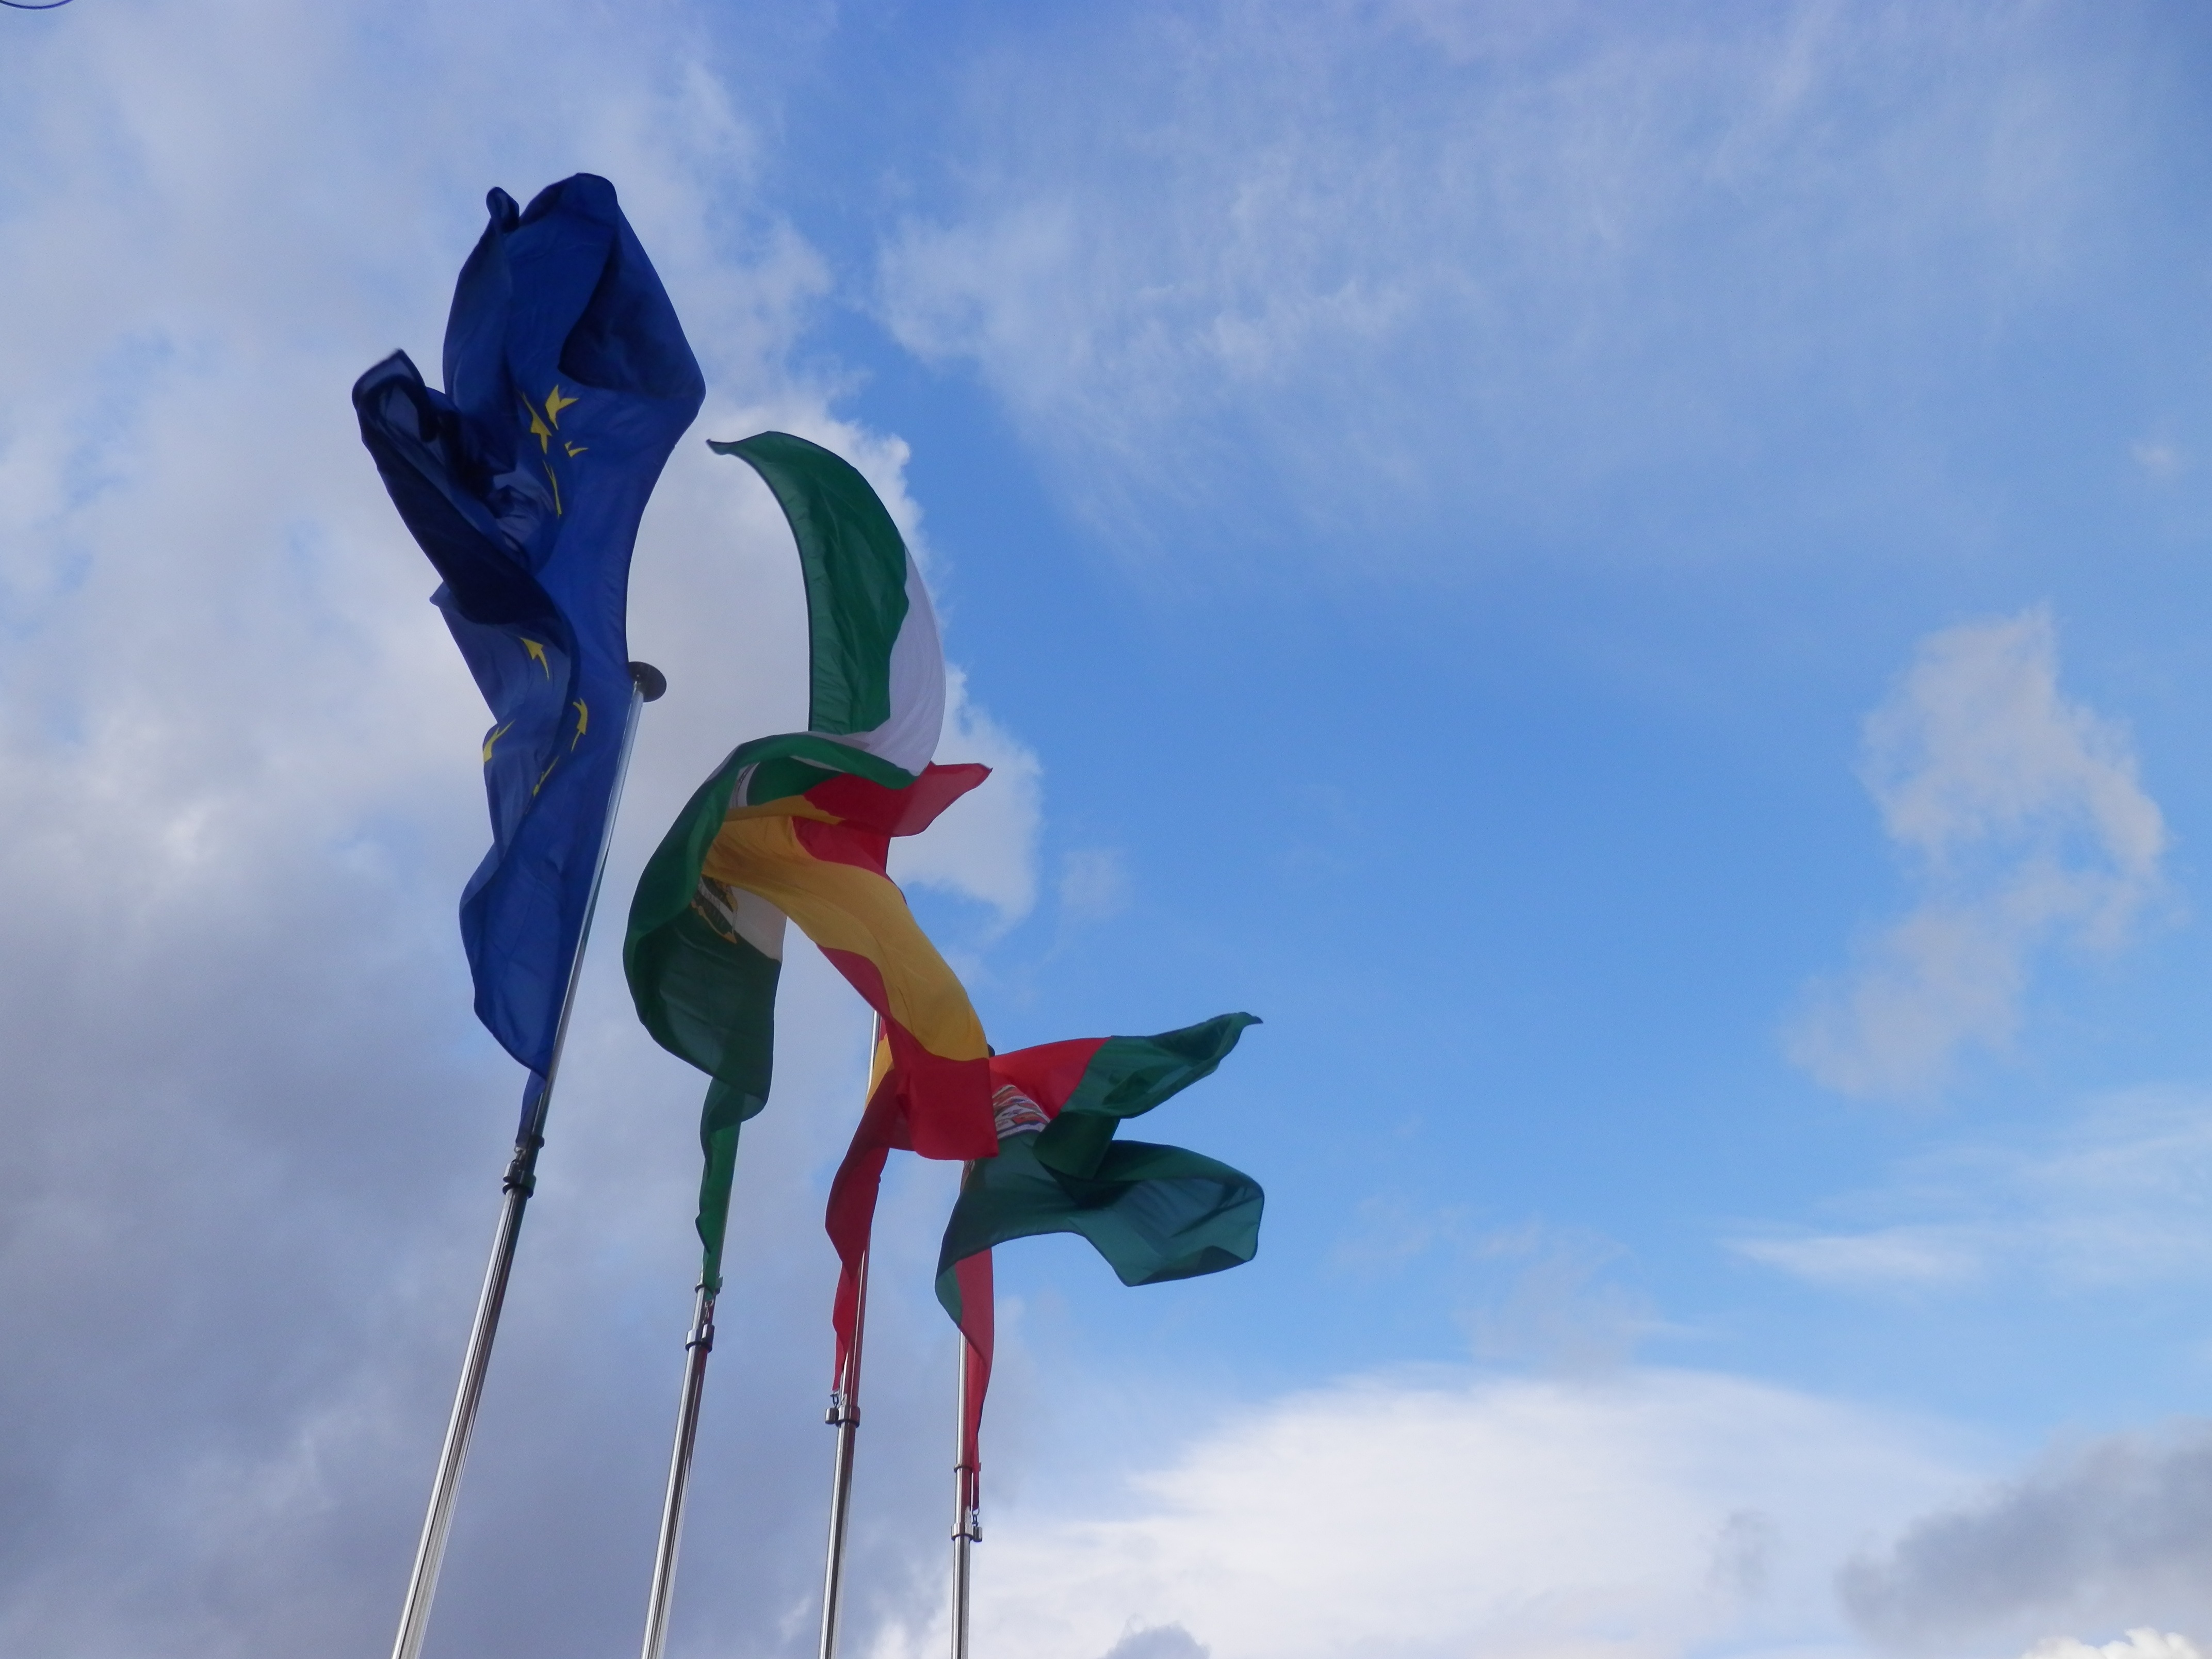
landscape, bird, sky, wave, flower, wind, europe, blue, toy, blue sky, clouds, spain, flags, andalusia, granada, nationality, atmosphere of earth